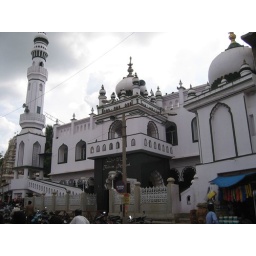
nice building in the commercial street but dunno for what